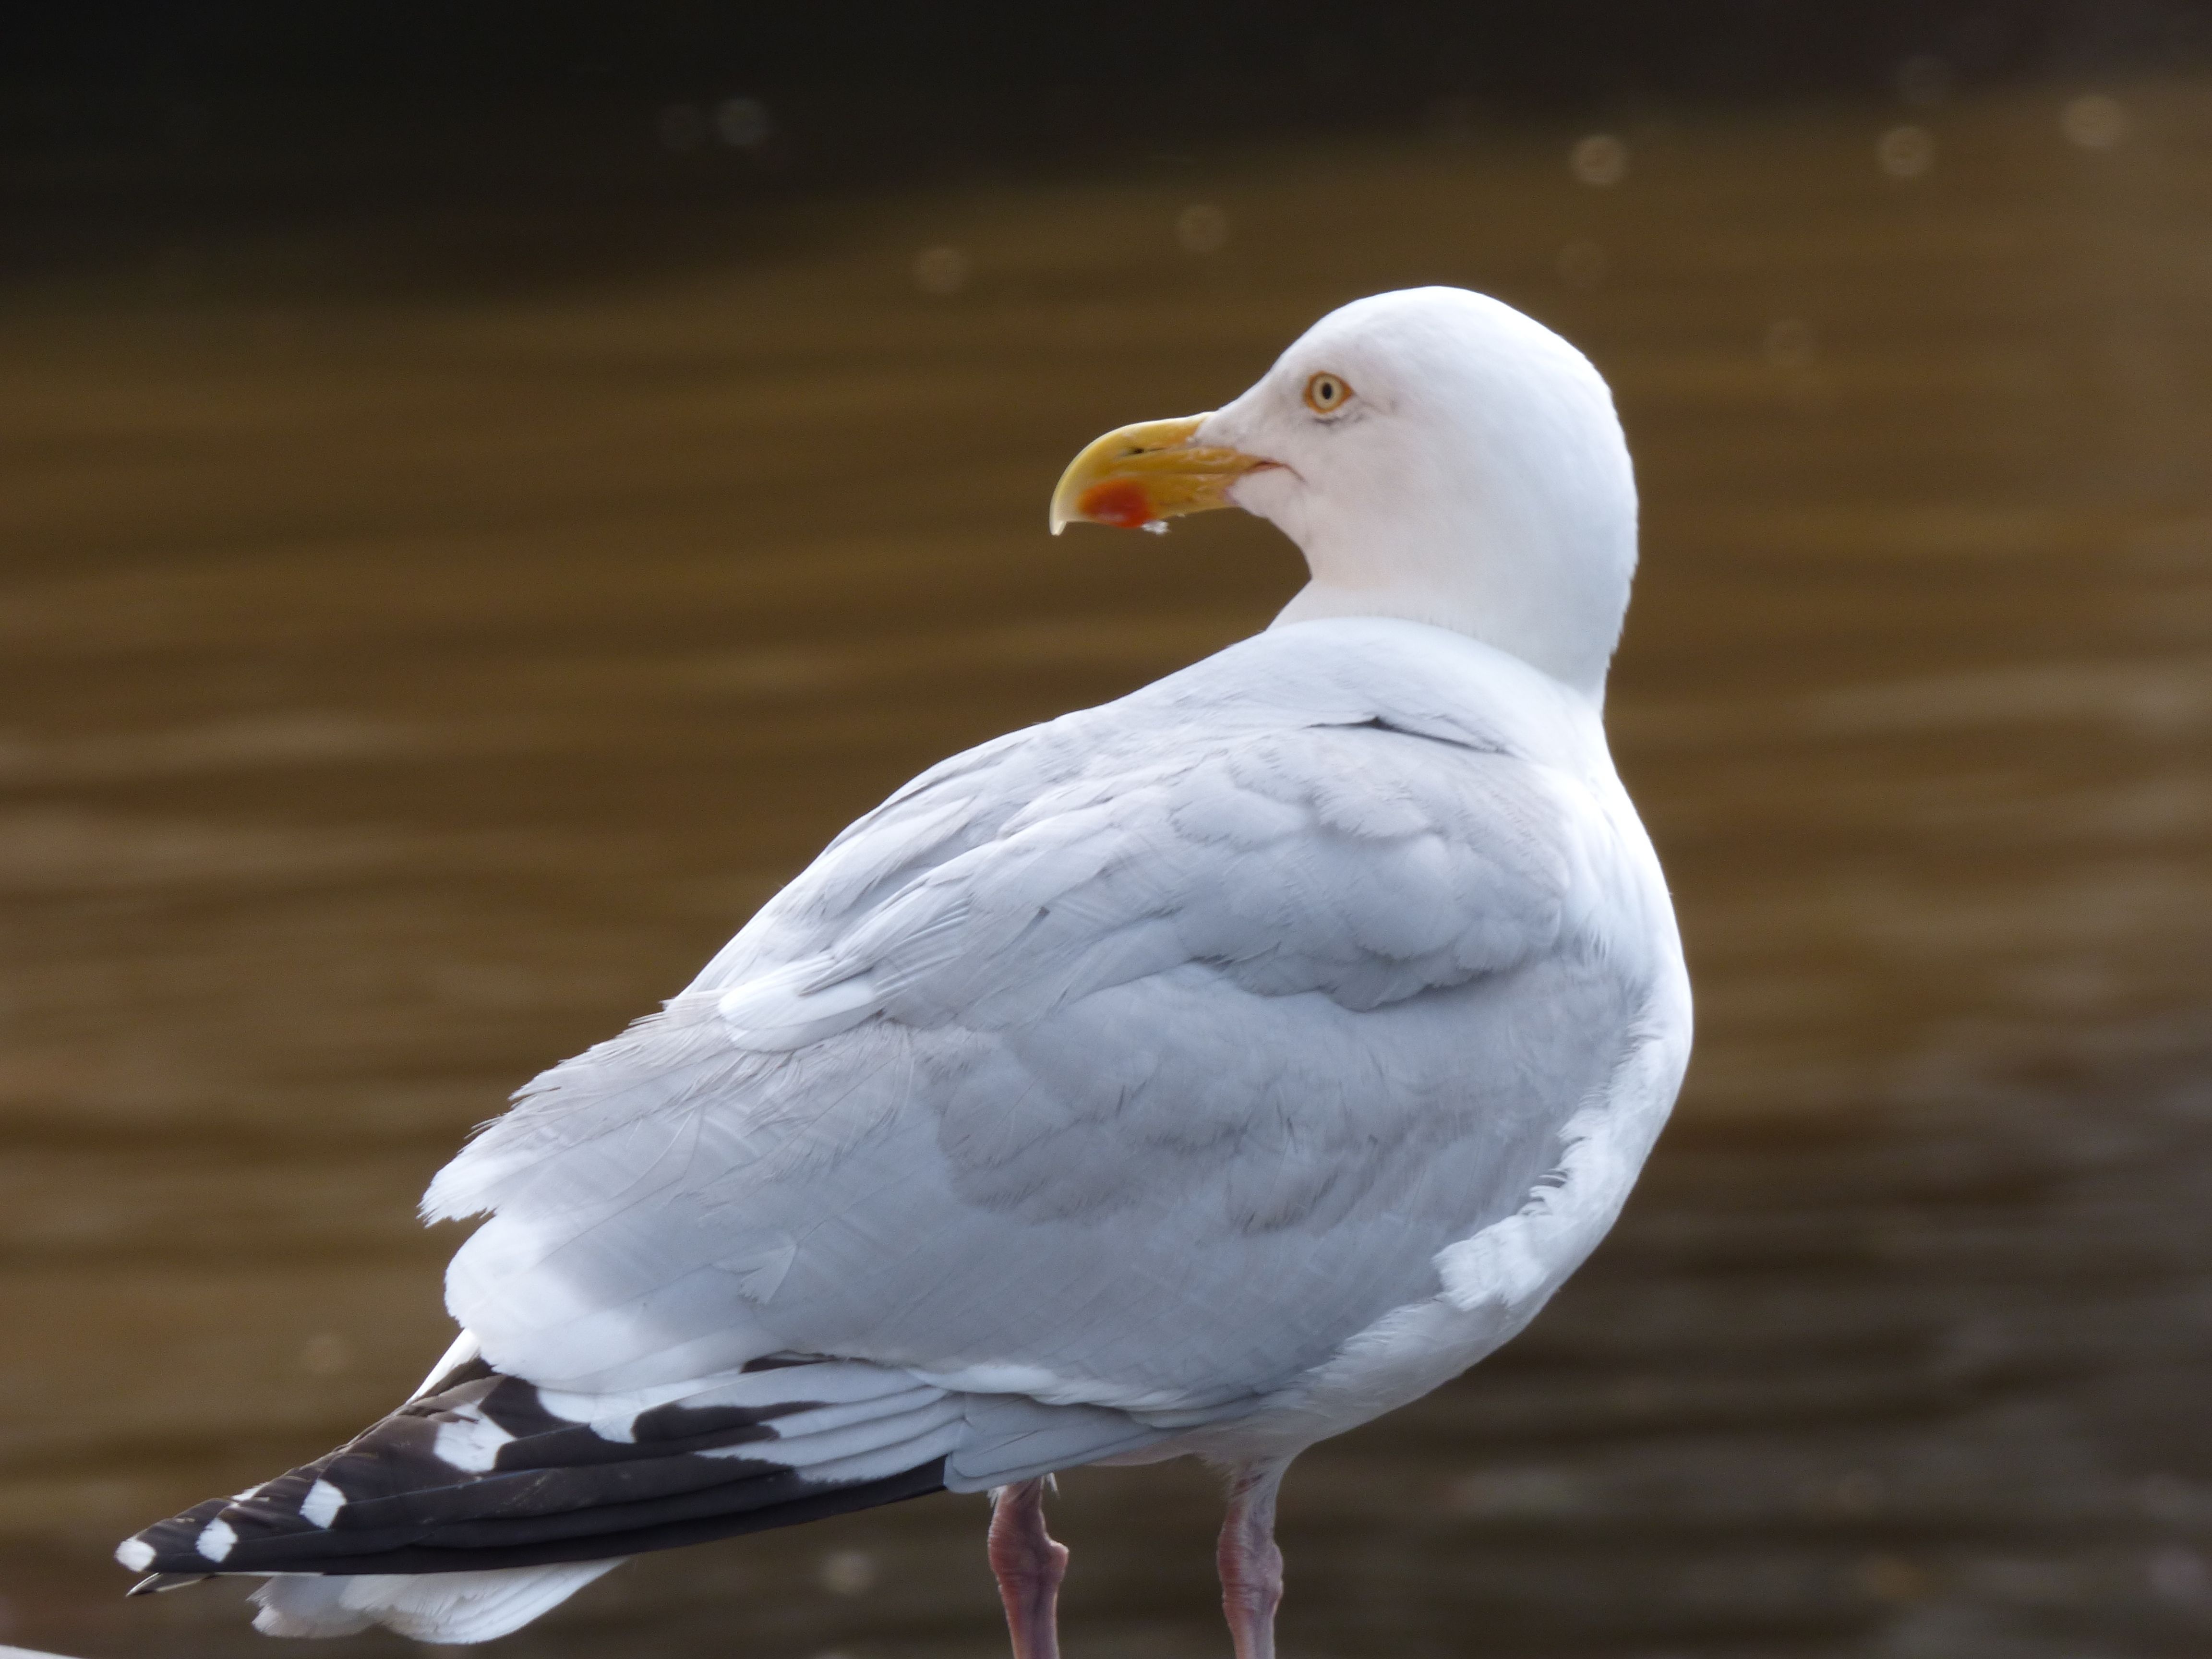
water, nature, bird, wing, seabird, river, seagull, wildlife, gull, beak, winged, fauna, birds, vertebrate, water bird, charadriiformes, european herring gull, great black backed gull